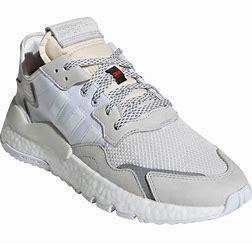
Brand: adidas
Model: Nite Jogger